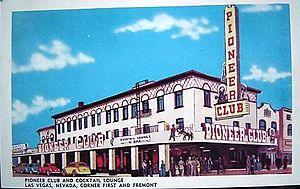
Le Pioneer Club Las Vegas est un ancien hôtel-casino situé à Las Vegas, aux États-Unis. Ouvert en 1942 dans un bâtiment construit en 1918, il est fermé en 1995 lors de la création de la Fremont Street Experience puis reconverti en 1998 en magasin de souvenirs.